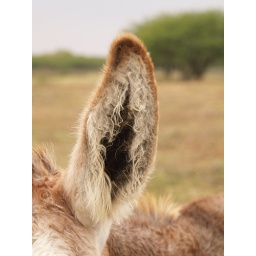
Monaville Texas a small old TX town Burro Donkey Ass standing in a grass field 2010 Buildings Roads Signs Distress